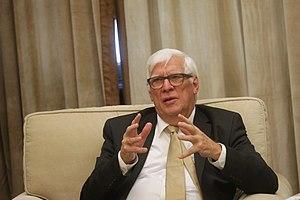
Bastiaan Belder dit Bas Belder est un homme politique néerlandais membre du Parti politique réformé.